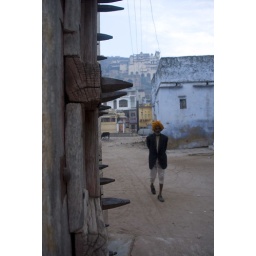
The spikes on these fortified doors are especially long at elephant head height - as a defence against ramming.